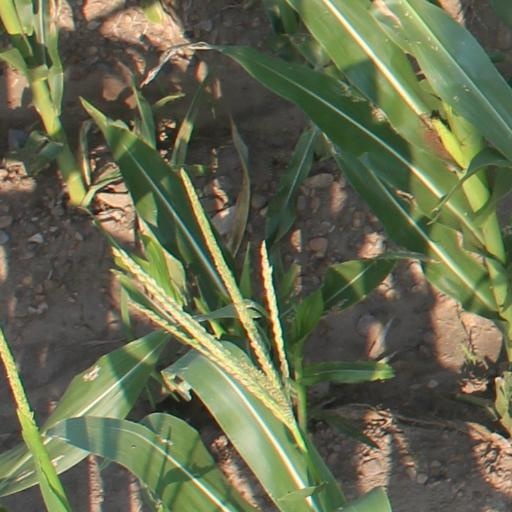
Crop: maize; corn